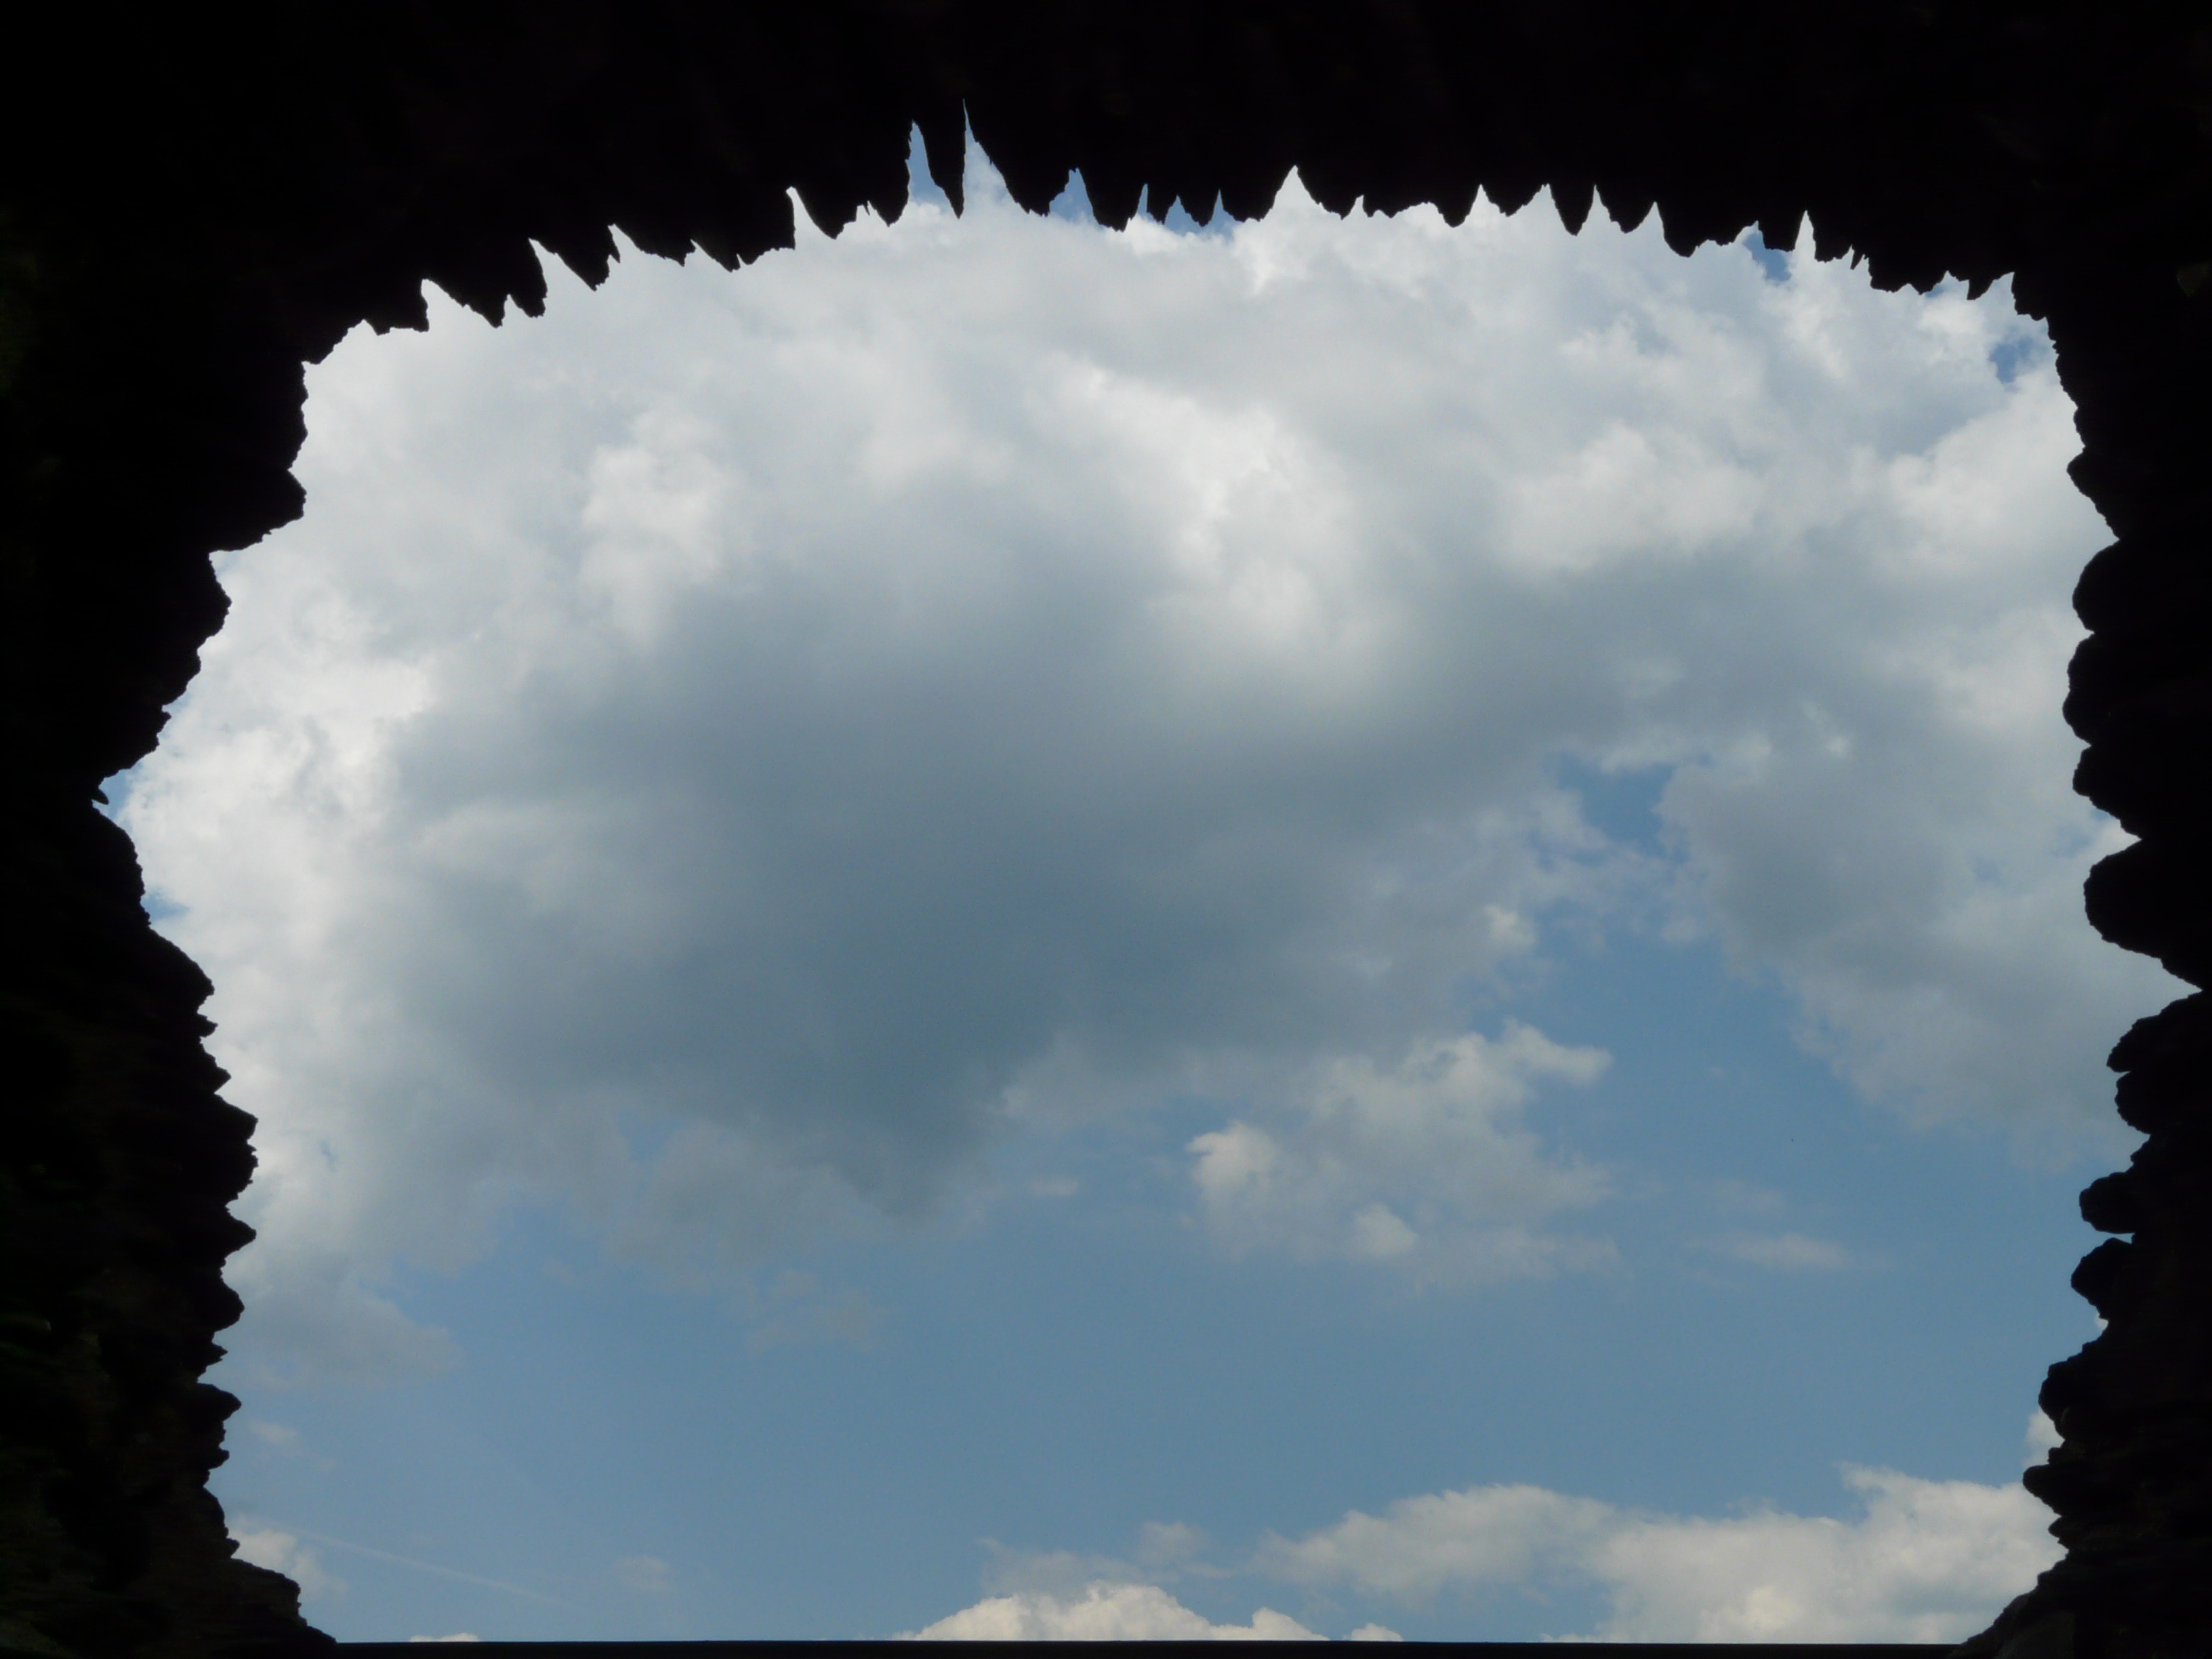
cloud, sky, sunlight, window, atmosphere, stone, ice, reflection, cumulus, castle, blue, ruin, clouds, germany, sachsen, beilstein, vineyards, by looking, meteorological phenomenon, stone window, atmosphere of earth, burg metternich, metternich